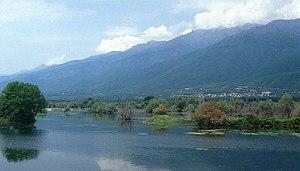
Cet article recense les zones humides de Grèce concernées par la convention de Ramsar.